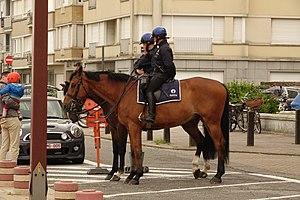
Police fédérale montée à Knokke-Heist le 16 juin 2018
L'Escorte royale à cheval est une unité dite temporaire activée chaque fois qu'il lui faut escorter le Roi lors de la fête nationale belge et lors d'événements protocolaires tels visites de souverains et présidents étrangers et présentations d'ambassadeurs.